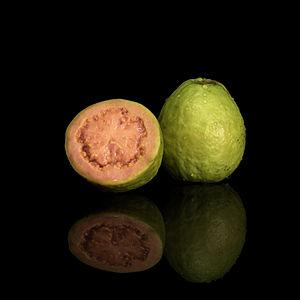
Goyave (Psidium guajava) sur fond noir. Bosanski: Crvena guava (Psidium guajava) na crnoj pozadini. Català: Guaiaba vermella, una varietat de Psidium guajava, sobre fons negre. Čeština: Ovoce kvajáva, jedlý plod stromu kvajáva hrušková (Psidium guajava). Español: Guayaba manzana (Psidium guajava) en un fondo negro. Magyar: Közönséges guáva (Psidium guajava) fekete háttérben Italiano: Frutto di Psidium guajava. 한국어: 검은 배경 속의 붉은 구아바 (Psidium guajava).
La Guadeloupe, en créole guadeloupéen : Gwadloup, et en langues amérindiennes : Karukera, est une île française de l'archipel des Antilles, en réalité un archipel composé de deux parties principales : la Grande-Terre à l'est et la Basse-Terre à l'ouest, séparées par un bras de mer « la Rivière-Salée ». La Guadeloupe est aussi par extension administrative un département français, une région mono-départementale de l'Outre-mer français et une région ultrapériphérique européenne, située dans les Caraïbes ; son code départemental officiel est le « 971 ». Elle est membre de l’OECS.
La goyave, prononcé [ɡuɑ.jav], est le fruit tropical du goyavier, arbre de la famille des Myrtacées qui pousse dans les régions tropicales d'Amérique, dont les Antilles, d'Afrique et d'Asie. Son origine est mal connue. Le mot « goyave » provient du mot de langue arawak guaiaba, qui signifie « fruit ».